Ephesus

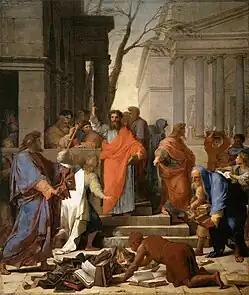
"The Preaching of Saint Paul at Ephesus", Eustache Le Sueur, 1649

On 24 October 1304, the town surrendered to Sasa Bey, a Turkish warlord of the Menteşoğulları principality. Contrary to the terms of the surrender, the Turks pillaged the church of Saint John and, when a revolt seemed probable, deported most of the local population to Thyrea, Greece. During these events, many of the remaining inhabitants were massacred.